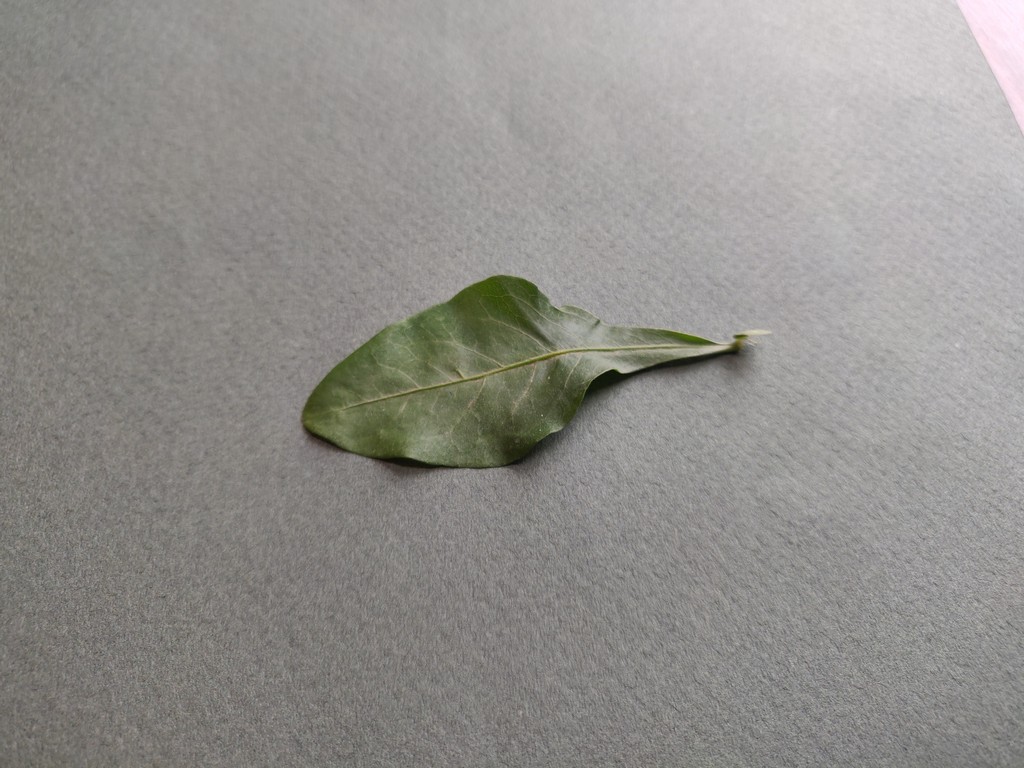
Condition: Healthy
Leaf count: single
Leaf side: front